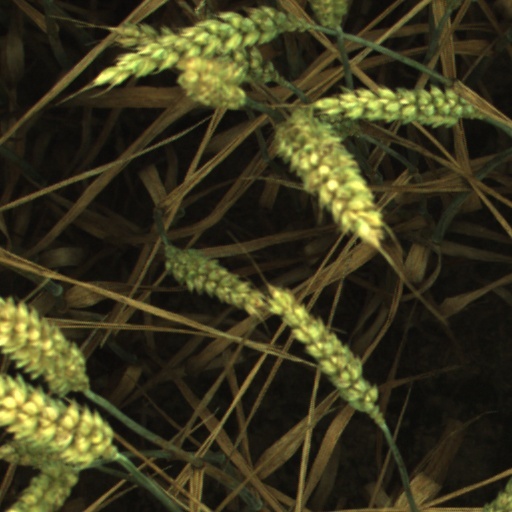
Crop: wheat